Biscayne National Park

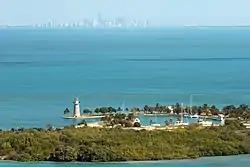
Boca Chita Key lighthouse and the Miami skyline

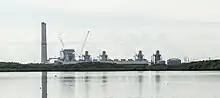
Turkey Point Power Station

As modern communities grew in and around Miami, developers looked to southern Miami-Dade County for new projects. The undeveloped keys south of Key Biscayne were viewed as prime development territory.